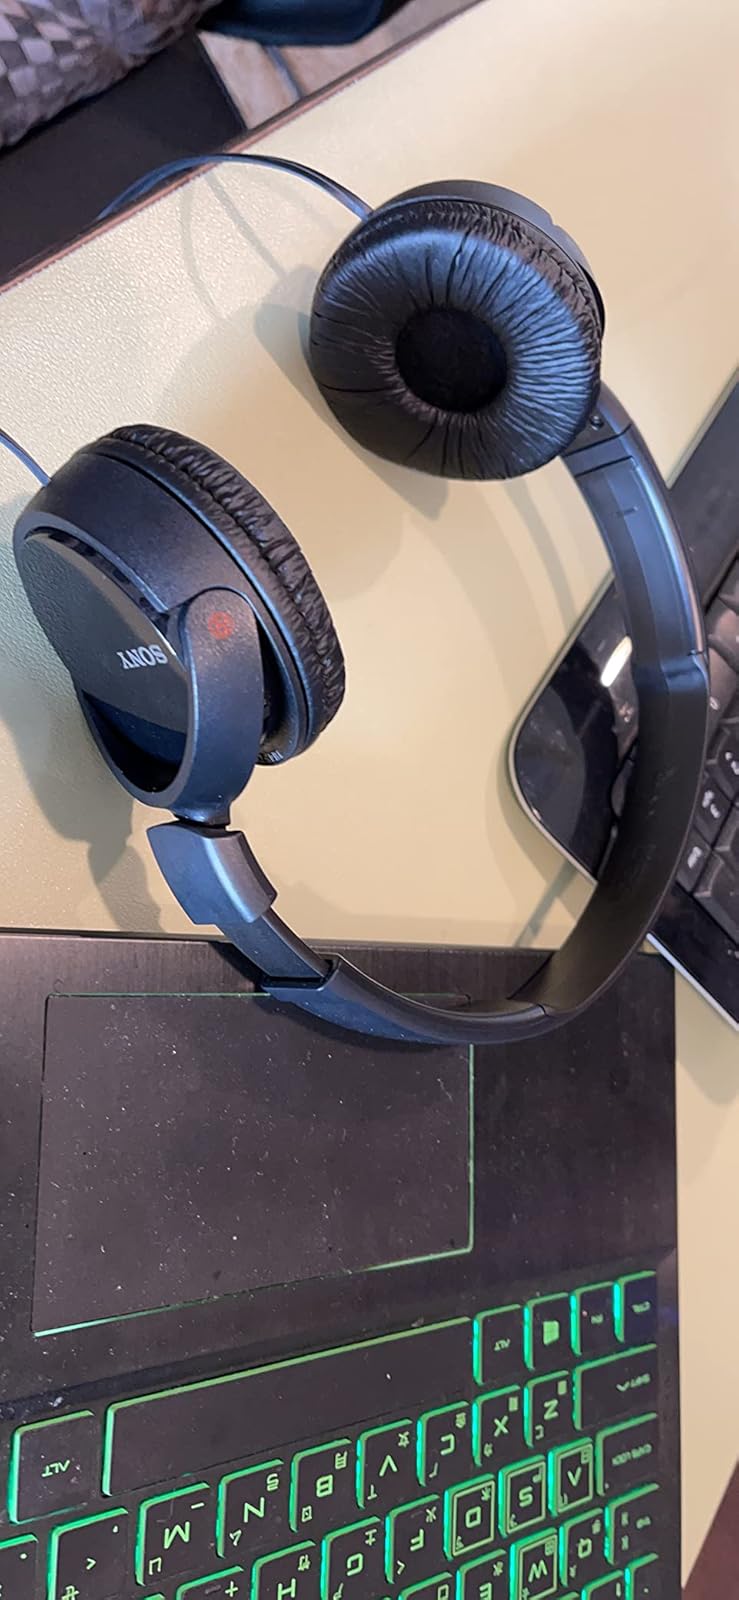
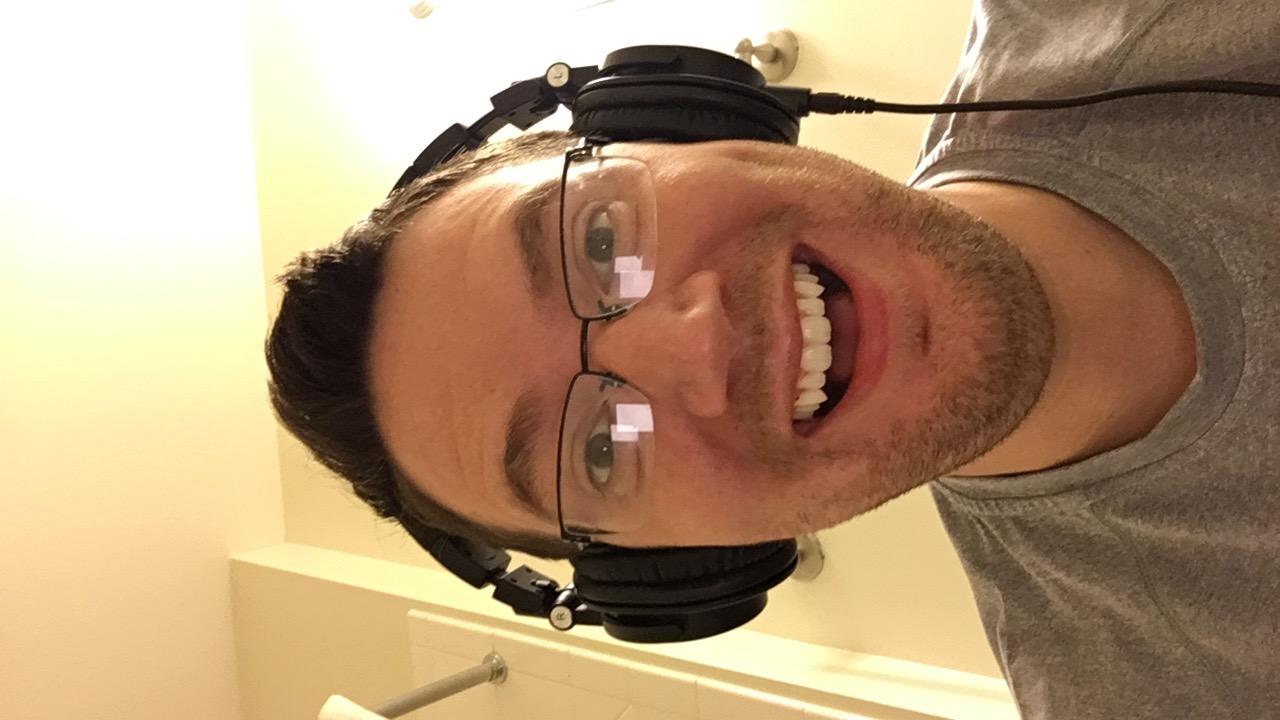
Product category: headphones
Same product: no